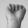
ASL letter: A